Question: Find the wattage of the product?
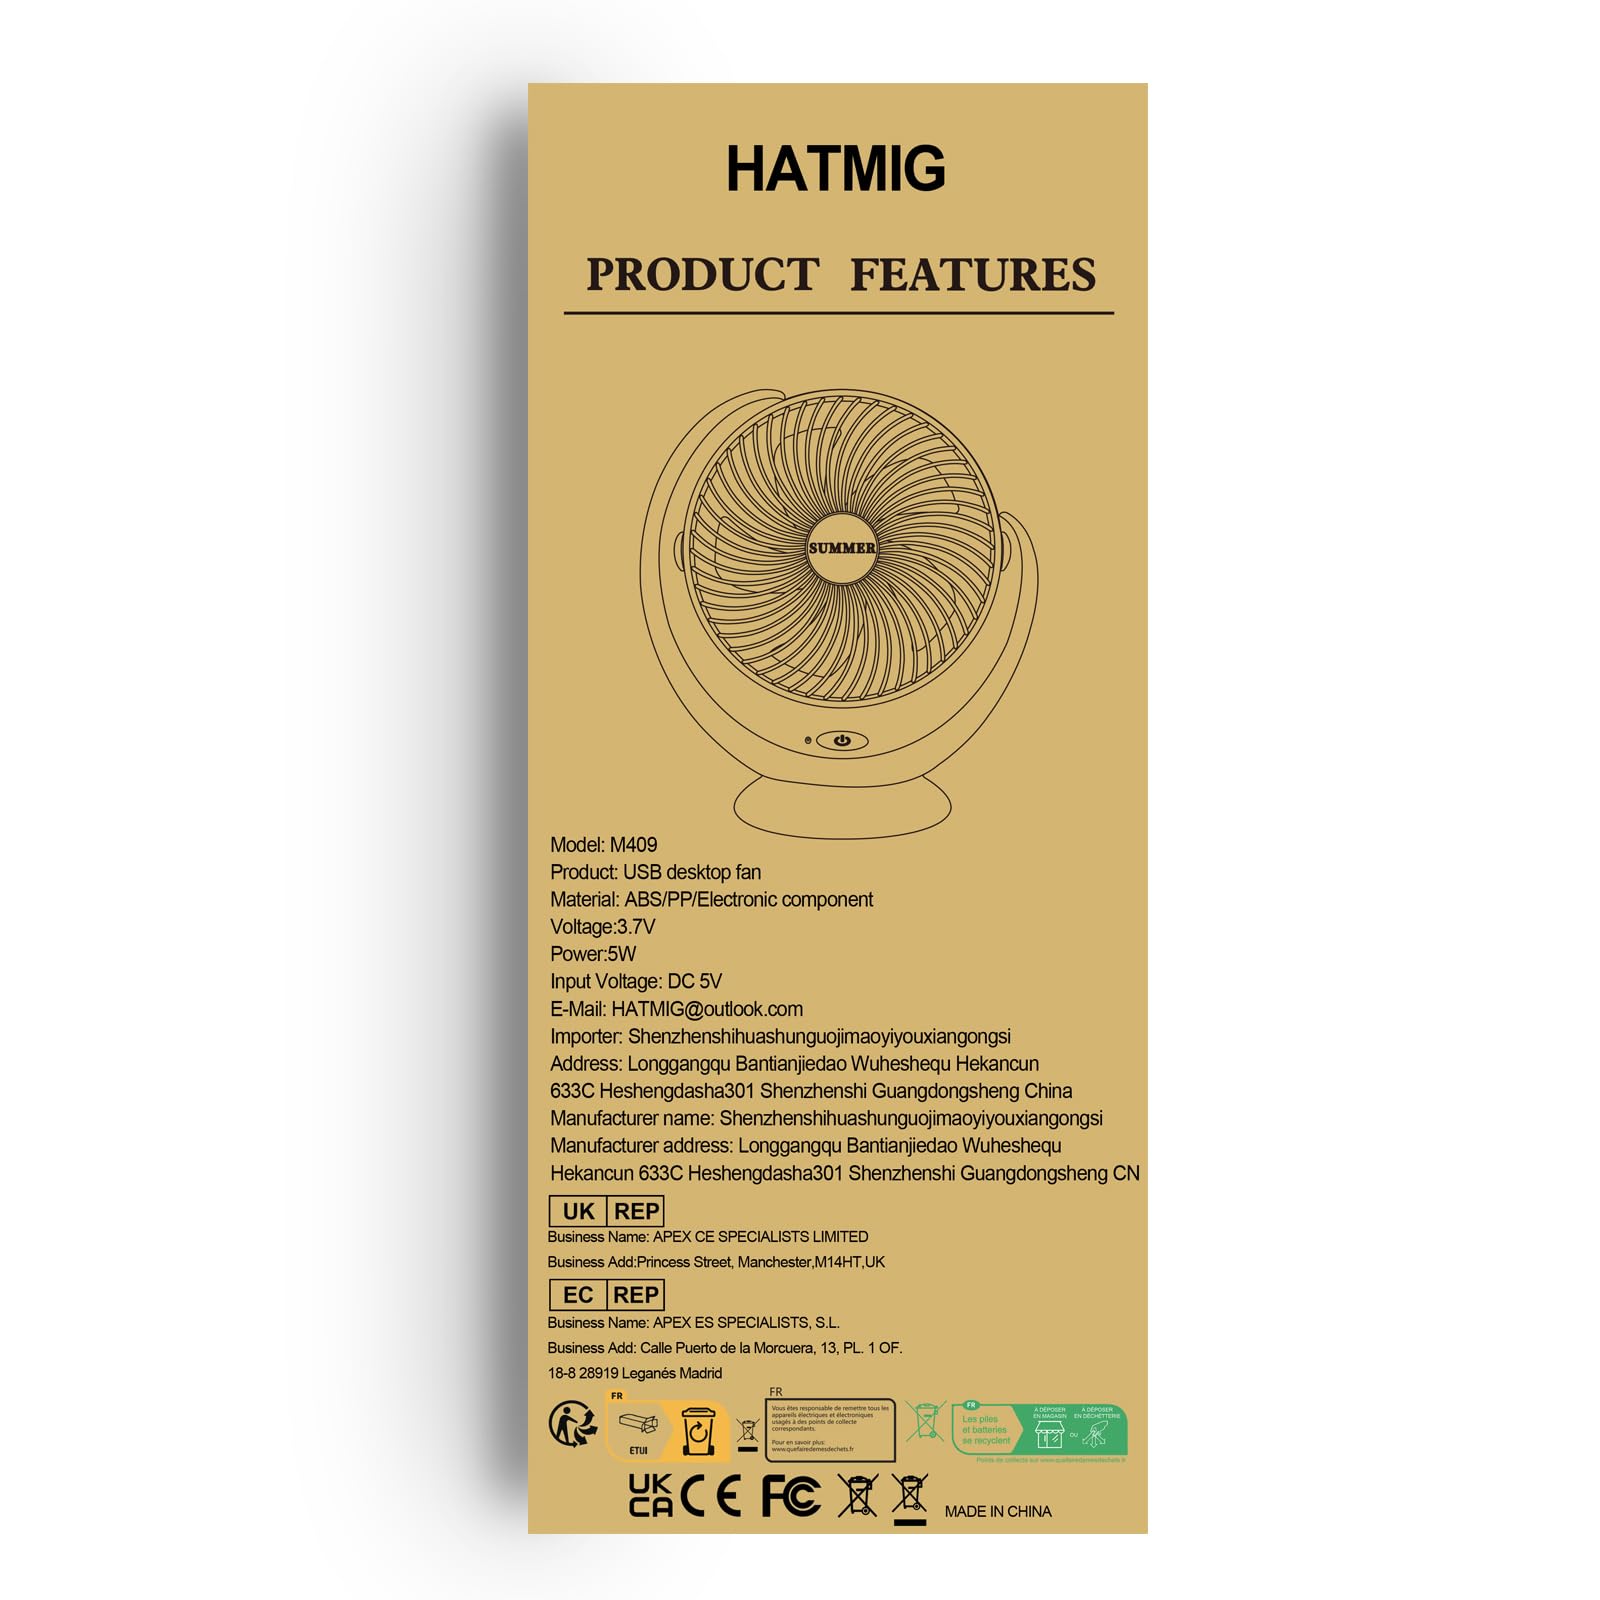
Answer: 5.0 watt